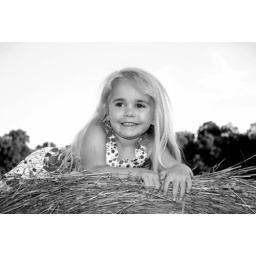
My beauty queen! Taken at a friends in Southern IN. Vivid, black and white